Luis de Florez

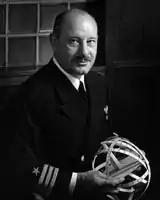
Commander Luis de Florez

Luis de Florez (March 4, 1889 − November 1962) was a naval aviator and a Rear Admiral in the United States Navy that was actively involved in experimental aerospace development projects for the United States Government. As both an active duty and a retired U.S. Navy admiral, de Florez was influential in the development of early flight simulators, and was a pioneer in the use of "virtual reality" to simulate flight and combat situations in World War II.